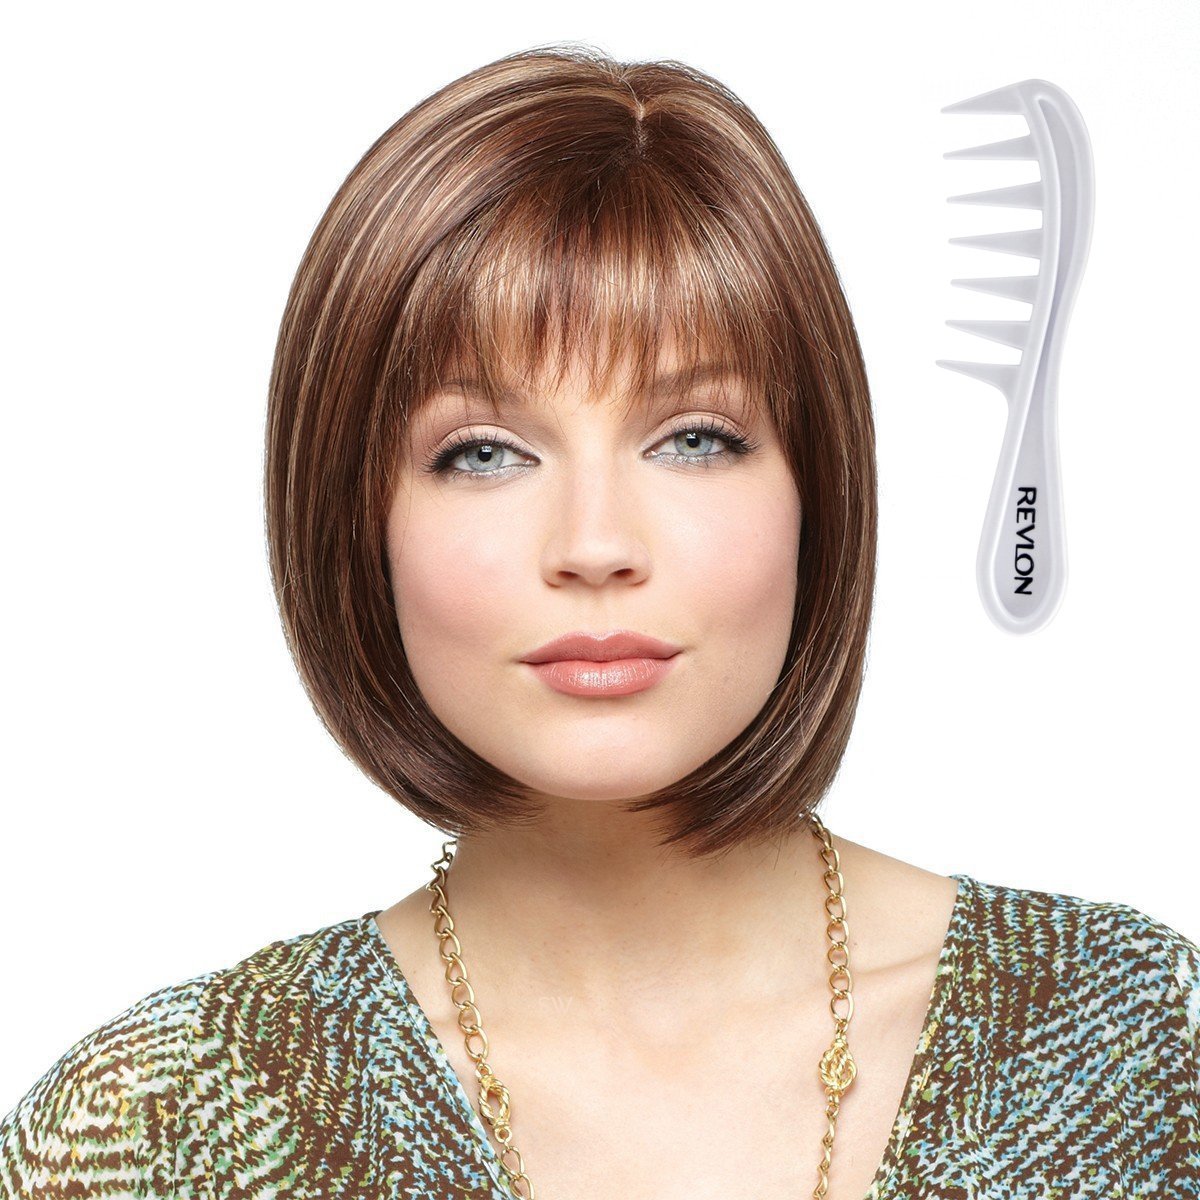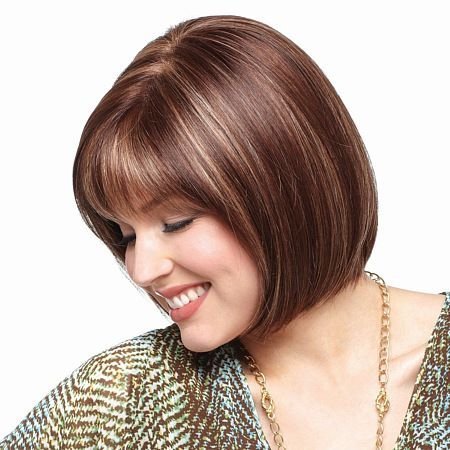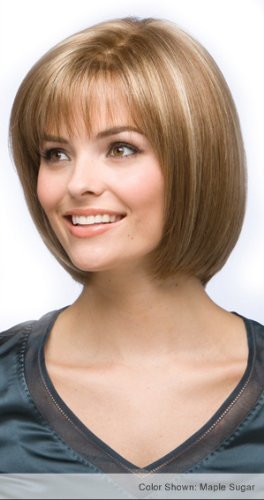
ERIKA Monofilament Wig #2532 Amore Collection by Rene of Paris, Bundle - 2 Items: Wig and Wig Lift Comb (Color Selected: MARBLE BROWN)
Category: All Beauty
Handcrafted from the finest materials, these synthetic hair wigs are deceptively natural looking. The Noriko name has always been associated with excellent craftsmanship. The Noriko wig collection is designed with exceptionally durable and lasting fibers. From chic bobs to long layers, Noriko keeps your hair style and color story on trend with multi-tonal technology and innovative hand-crafted artistry in each design. Experience the best…you deserve it. Bundle - 2 Items: Wig and Wig Lift Comb.
Features: Bundle - 2 items: Wig and Wig Lift Comb | A sleek smooth bob; achieved using razor cuts for a sharper, more distinctive edge | This wig is constructed with high-quality synthetic fibers, it is not human hair